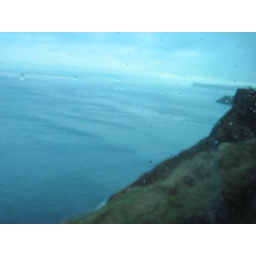
Tuesday, April 5 in Northern Ireland. County Antrim, Bushmill's Distillery, the Giant's Causeway and the coast of Northern Ireland by bus